2023 SRX Series

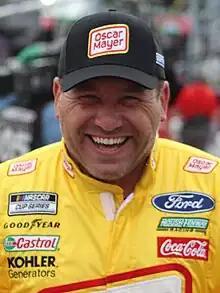
Ryan Newman, the 2023 series champion.

The 2023 Camping World SRX Series was the third season of the Superstar Racing Experience, a stock car racing series in the United States. The six-race season began at Stafford Motor Speedway on July 13 and ended at Lucas Oil Speedway on August 17.